Hey, Al

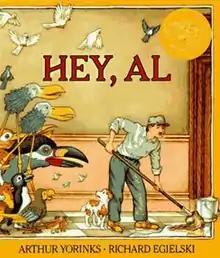

Hey, Al is a children's book written by Arthur Yorinks and illustrated by Richard Egielski. Published by Farrar, Straus and Giroux in the year 1986, the book won the Caldecott Medal for illustration in 1987.